Roman Catholic Archdiocese of Valencia in Spain

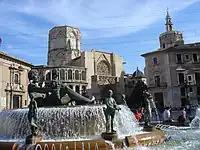
Valencia Cathedral

In 1409 a hospital was founded and placed under the patronage of Santa María de los Innocentes; to this was attached a confraternity devoted to recovering the bodies of the unfriended dead in the city and within a radius of three miles around it. At the end of the 15th century this confraternity separated from the hospital, and continued this work under the name of "Cofradía para el amparo de los desamparados". King Philip IV and the Duke of Arcos suggested the building of the new chapel, and, in 1647, the Viceroy Conde de Orpesa, who had been preserved from the bubonic plague, insisted on carrying out their project. The Blessed Virgin under the title of "Virgen de los desamparados" was proclaimed patroness of the city, and Archbishop Pedro de Urbina y Montoya, on 31 June 1652, laid the cornerstone of the new chapel of this name.